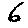
Label: 6